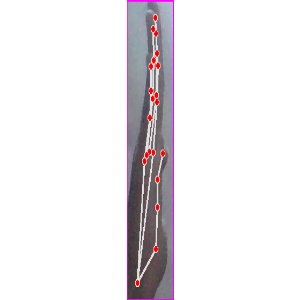
अक्षर: द